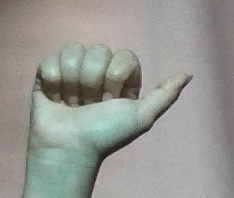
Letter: dhad